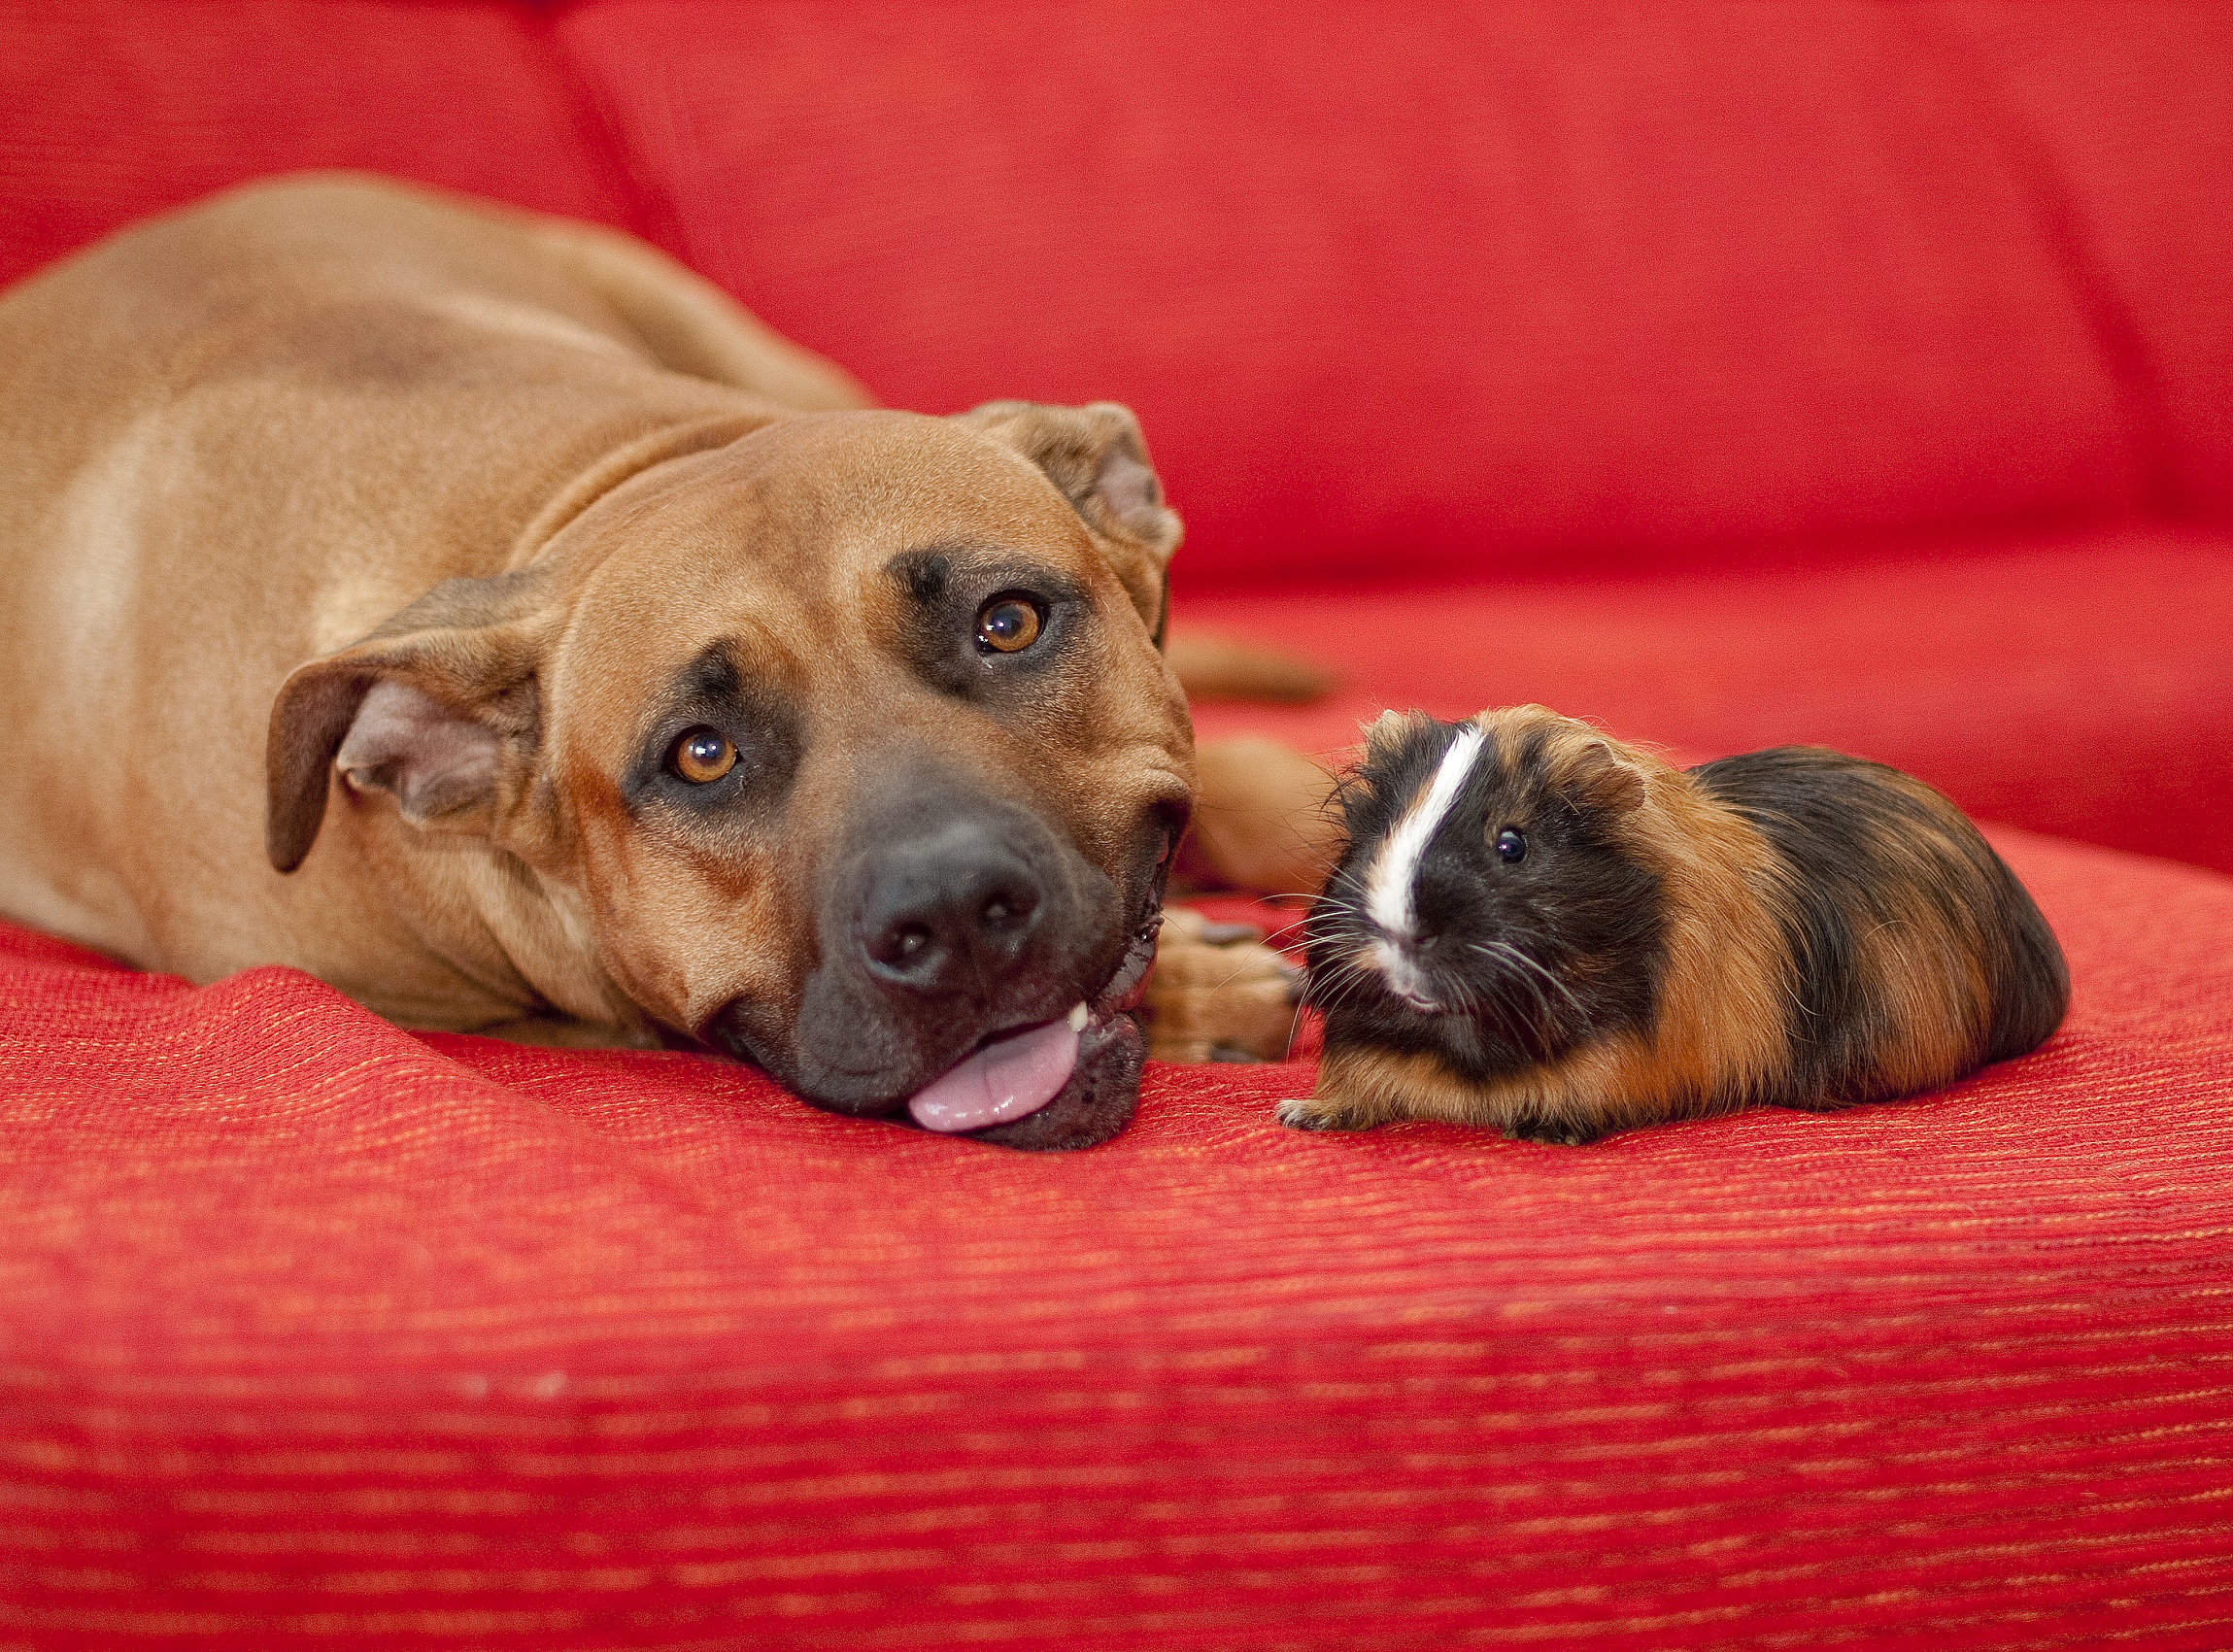
puppy, dog, animal, cute, mammal, relaxing, friends, happy, vertebrate, resting, dog breed, cavy, dog like mammal, dog crossbreeds, guiena pig